Porpax (plant)

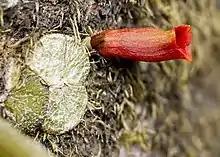
"Porpax reticulata"

Porpax is a genus of epiphytic orchids native to southern and southeastern Asia from India to Yunnan to Borneo. , Plants of the World Online accepts the following species: